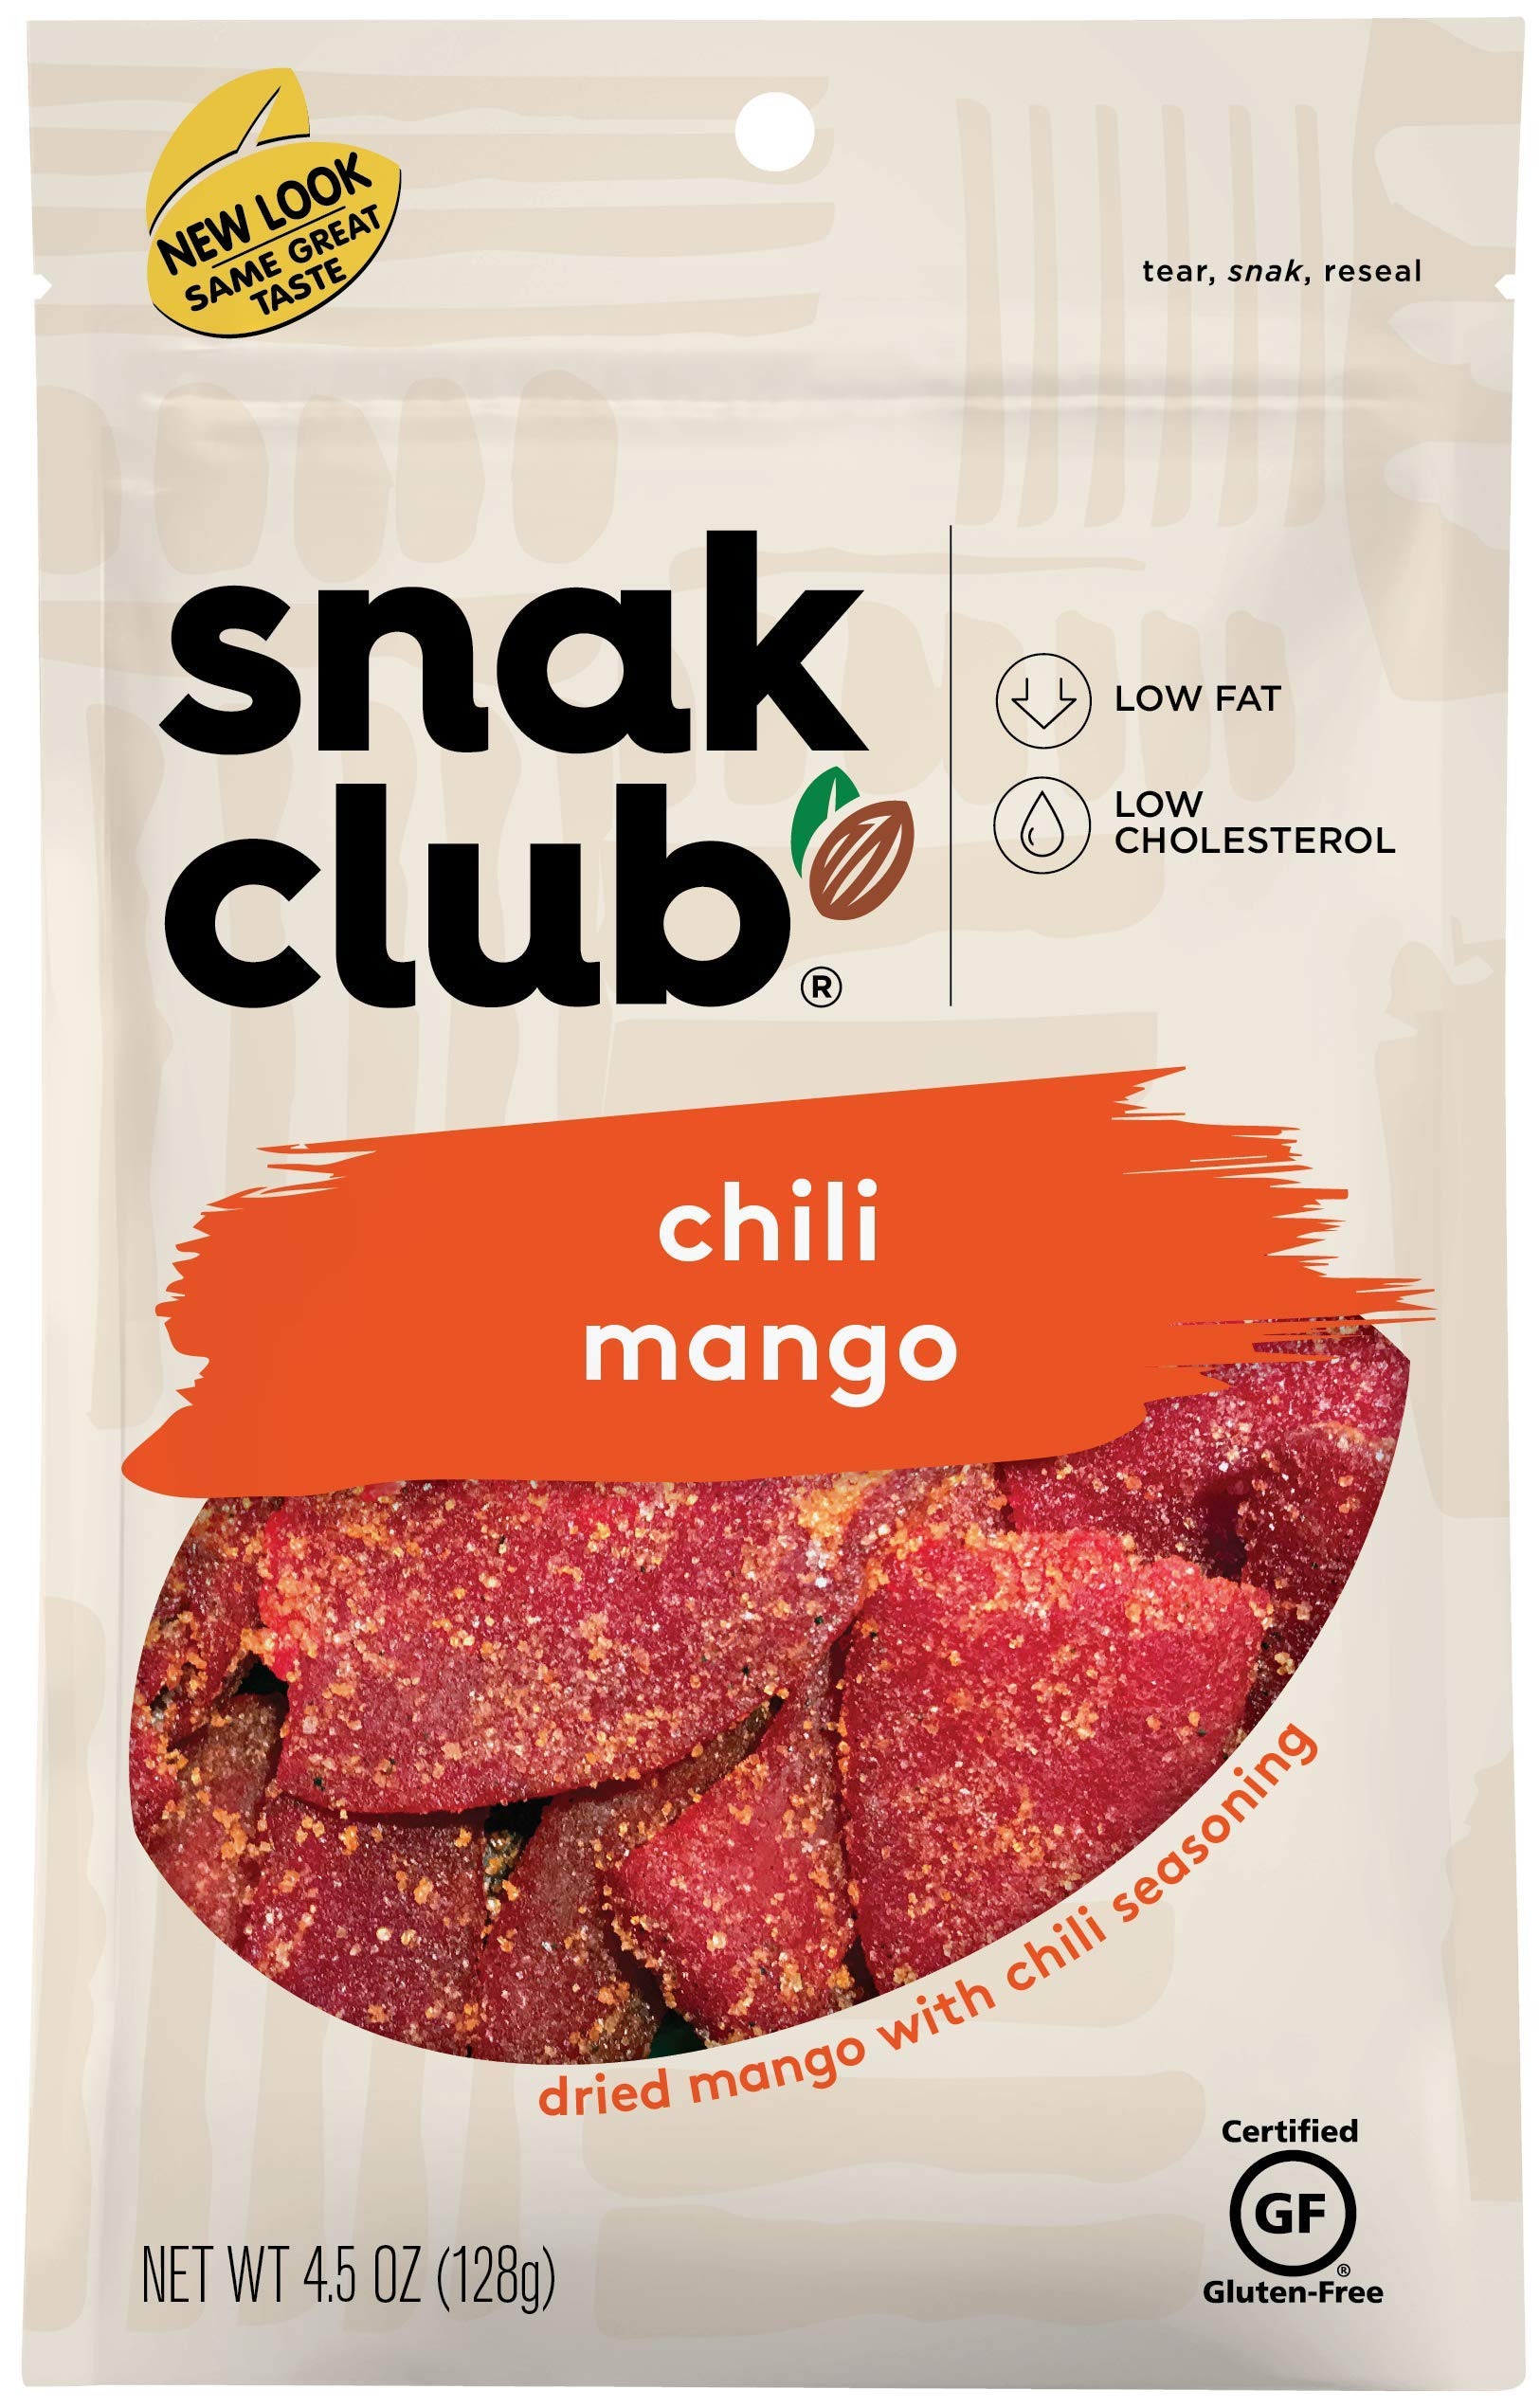
Item Name: Snak Club Chili Mangos, 4.5 Ounce 6 Count (Pack of 1)
Bullet Point 1: Dried Chili Mangos: These sweet and spicy dried mangos are seasoned with chili pepper for fiery flavor, an excellent nut-free and fat-free treat
Bullet Point 2: Freshness Sealed: Crafted in California and packed with nutrients in every serving, these dried mangos come in a resealable bag to maintain freshness and prevent spillage for easy snacking on the go
Bullet Point 3: Healthy and Flavorful: From raw, roasted and seasoned nut mixes to trail mixes packed with protein, antioxidants, chocolate and dried fruit to sweet and spicy party mixes, we've got the perfect treat for you
Bullet Point 4: Snacking for Every Occasion: With package sizes that range from 2 ounce Grab ‘n Run bags to 24 ounce Party Size bags, our products are perfect for a party, a hiking trip or just a quick treat or snack
Bullet Point 5: Snak Club Selections: We offer over 100 options of traditional nuts, unique seasoned nuts, traditional trail mixes, innovative snack mixes, dried fruit and candy to fulfill all of your snacking needs
Value: 27.0
Unit: Ounce

Price: 31